Tom Waes

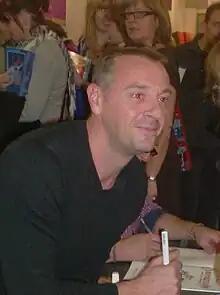
Tom Waes at the books fair of Antwerp in 2010.

Tom Yvo Adrien Waes (born 7 November 1968) is a Belgian television presenter, television director, actor, model, and occasional singer. Internationally he is most known for his role in the Netflix series Undercover. In addition, Waes is an ambassador for the non-profit organization Sea Shepherd.